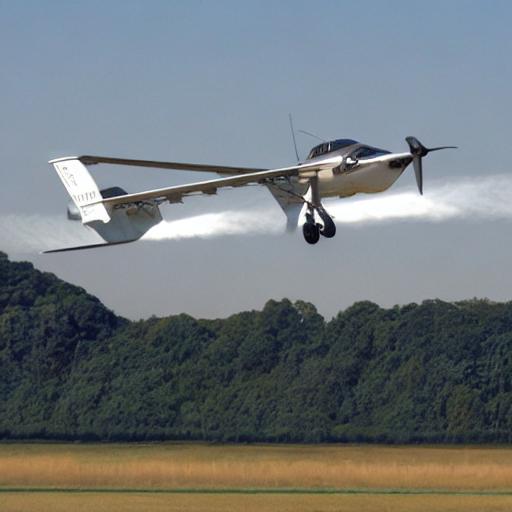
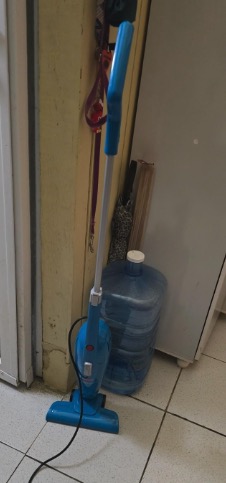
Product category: items_vacuum
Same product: no